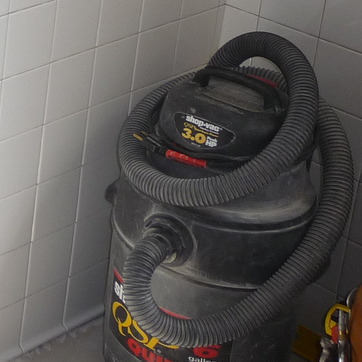
Material: plastic